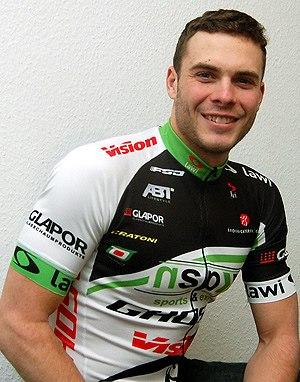
Tino Thömel, né le 6 juin 1988 à Berlin, est un coureur cycliste allemand, membre de l'équipe Bike Aid.